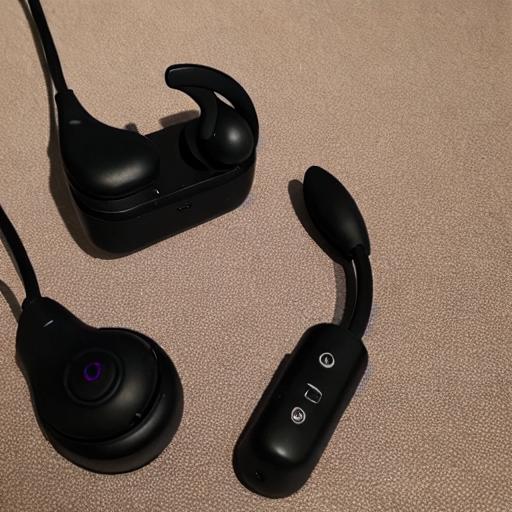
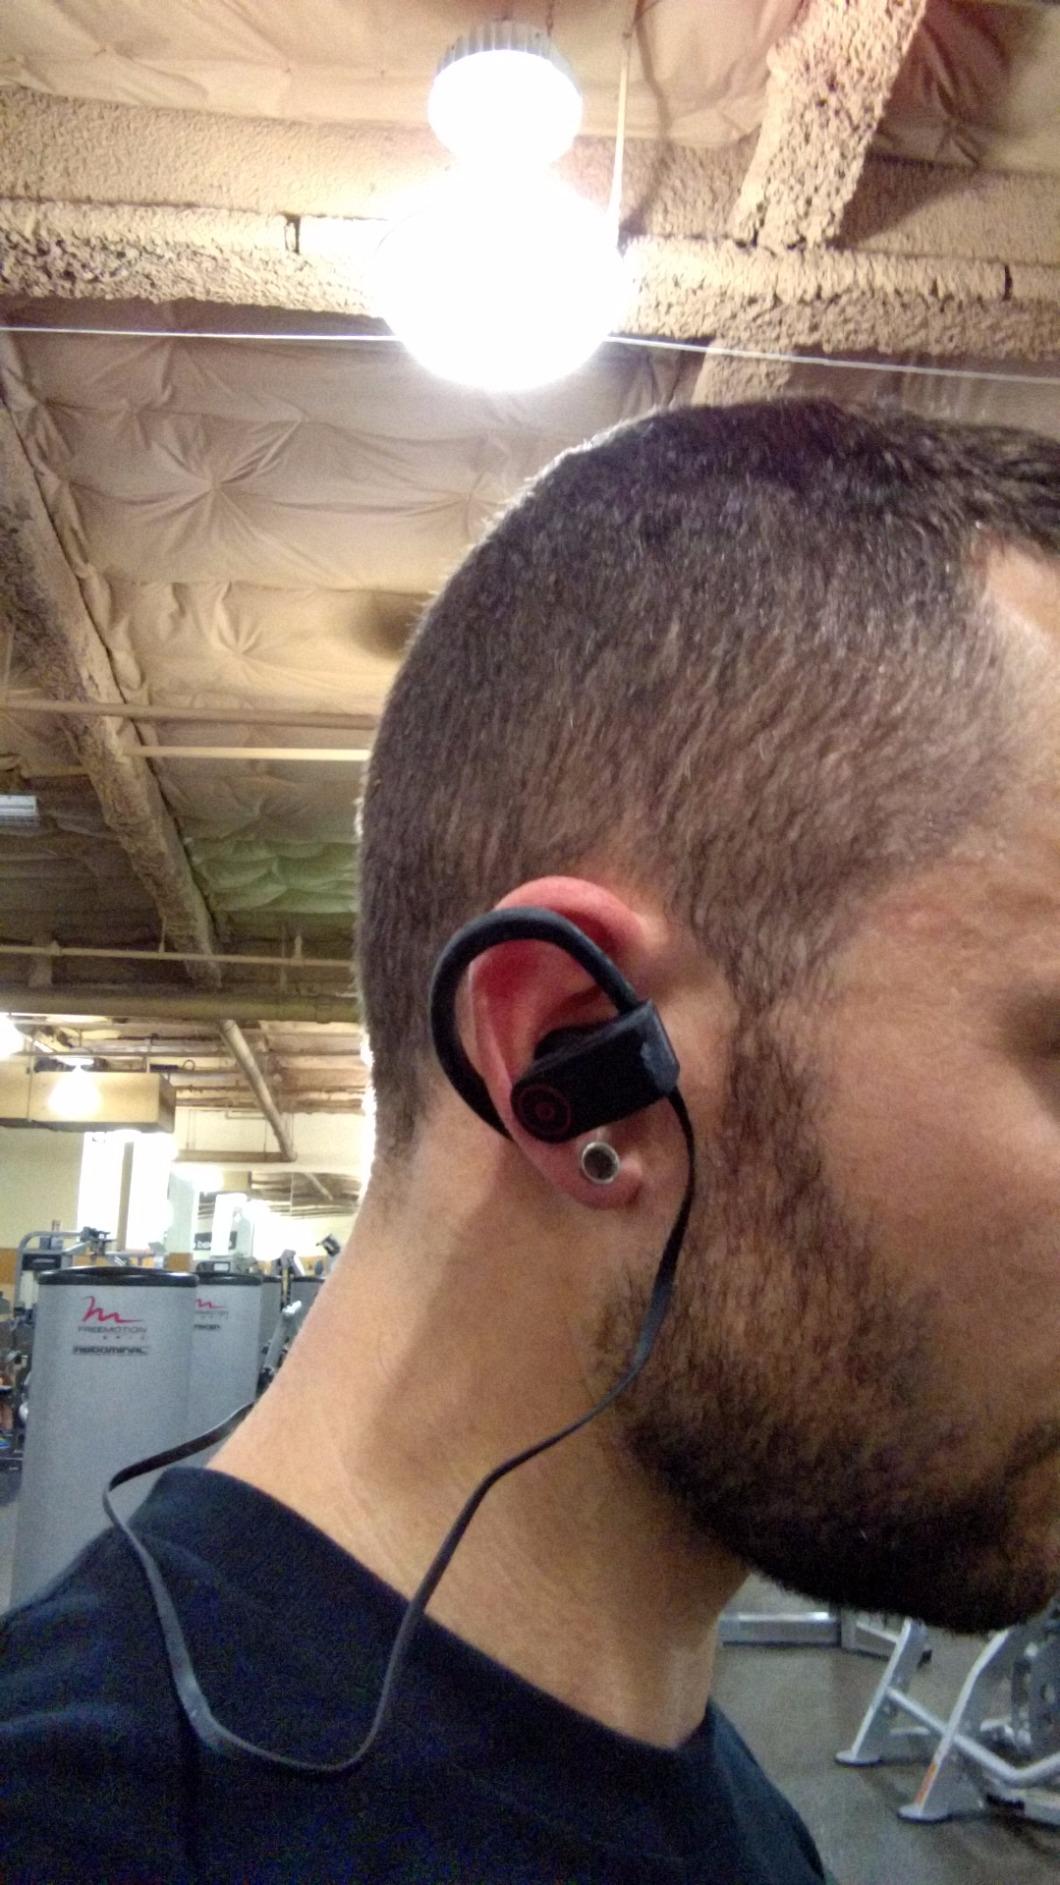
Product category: headphones
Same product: no